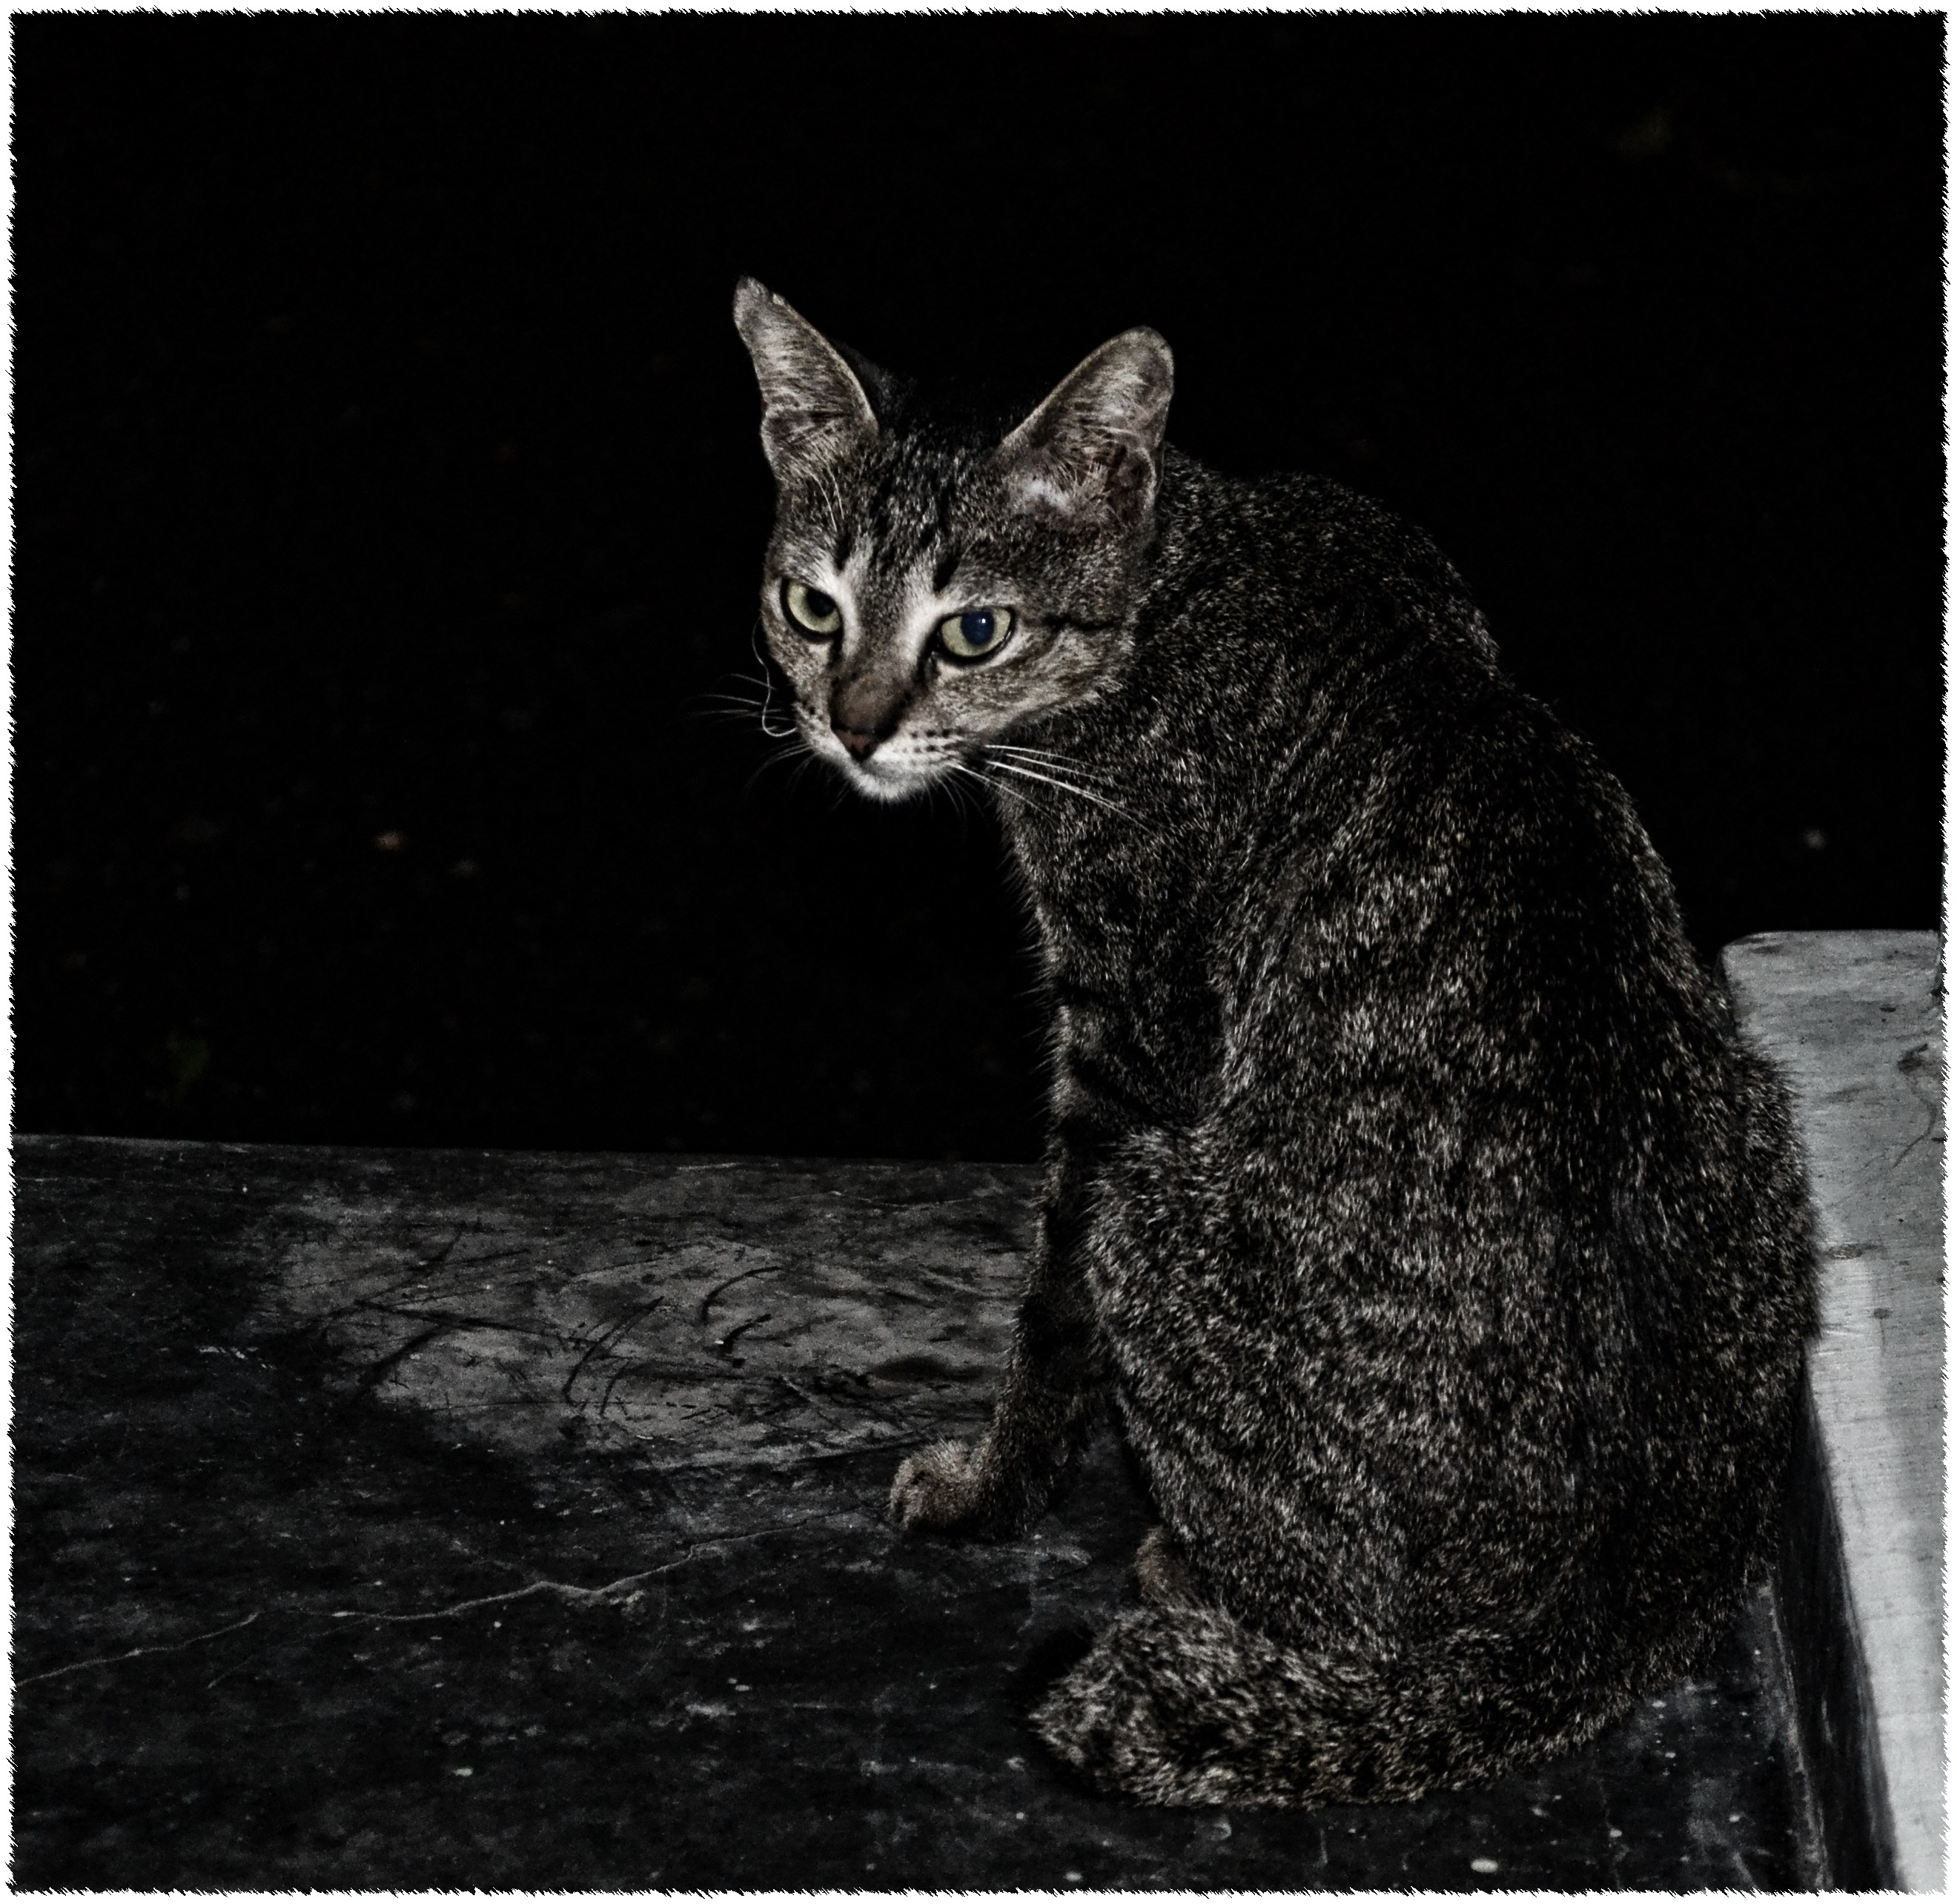
black and white, animal, dark, pet, cat, sitting, feline, mammal, black cat, black, monochrome, fauna, whiskers, vertebrate, monochrome photography, small to medium sized cats, cat like mammal